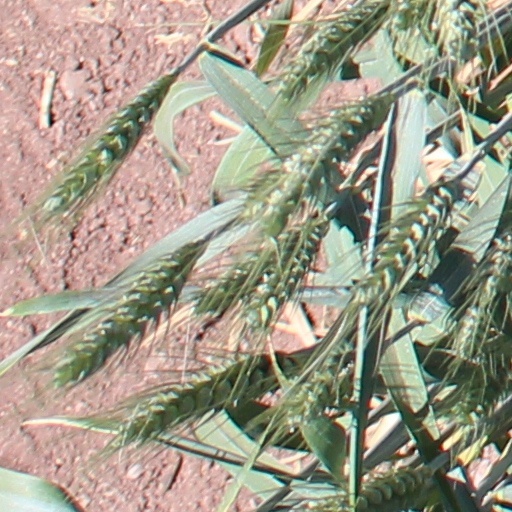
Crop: wheat